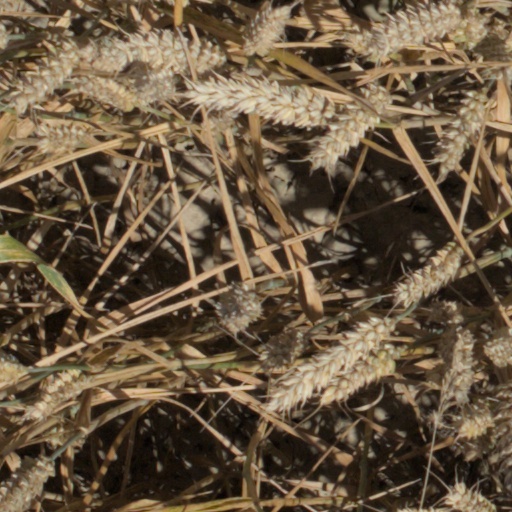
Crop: wheat